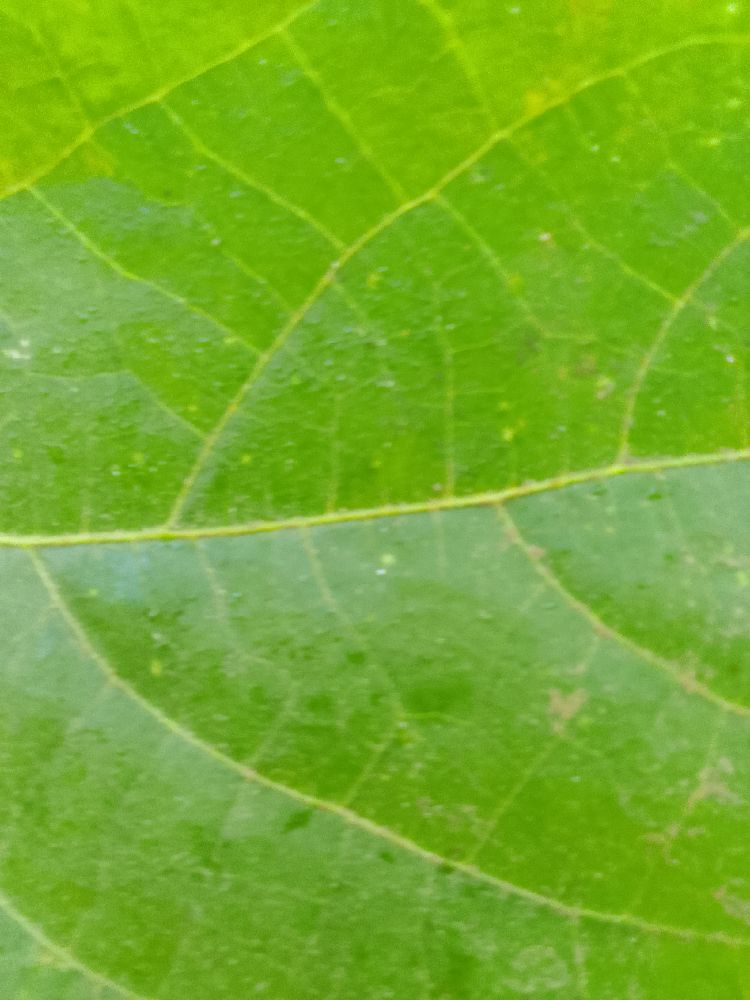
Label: healthy